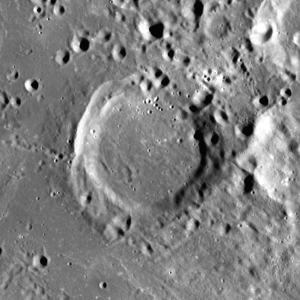
Bilharz (månekrater)
Bilharz er et nedslagskrater på Månen. Det befinder sig på Månens forside i den østlige del af Mare Fecunditatis, og det er opkaldt efter den tyske læge Theodor Bilharz.